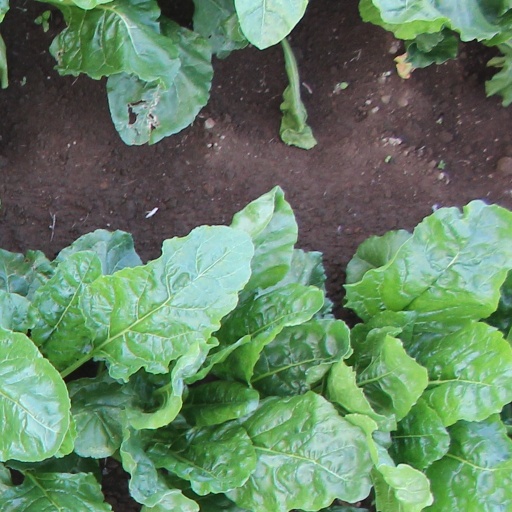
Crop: sugar beet